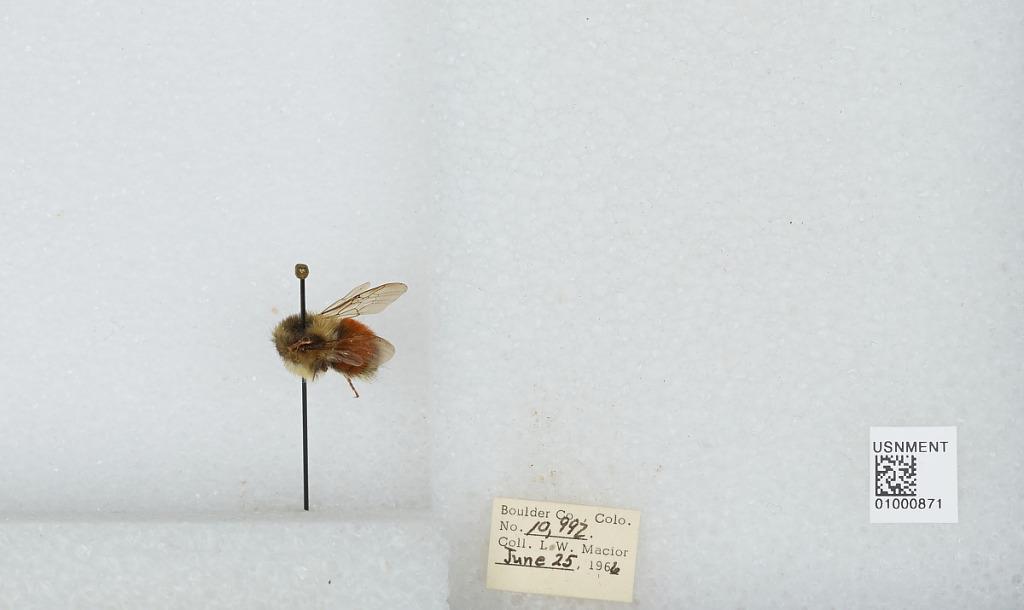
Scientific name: Bombus (Pyrobombus) melanopygus Nylander
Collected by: L. Macior
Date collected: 1966-6-25
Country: United States
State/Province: Colorado
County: Boulder
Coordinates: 40.015, -105.27